Slavic Native Faith

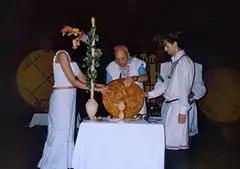
A founder of the Native Polish Church, Lech Emfazy Stefański, holding a wedding ceremony

Rituals take place at consecrated places and generally include the lighting of fire ("vozzhiganie ognia"), invocation of gods, the singing of hymns, sacrifices ("prinesenie treby") and the pouring of libations, circle-dances ("khorovod" or simply "kolo", "circle"), and usually a communal meal at the end. Some Rodnover organisations require that participants wear traditional Slavic clothes for such occasions, although there is much freedom in interpreting what constitutes "traditional clothes", this definition generally referring to folkloric needlecraft open to a wide range of artistic patterns. Circle-dances may be clockwise ("posolon", i.e. sunwise, rightwise) in those rituals dedicated to the gods of "Prav" (overworld), or counterclockwise ("protivosolon", i.e. withershins, leftwise) in those rituals dedicated to the gods of "Nav" (underworld).